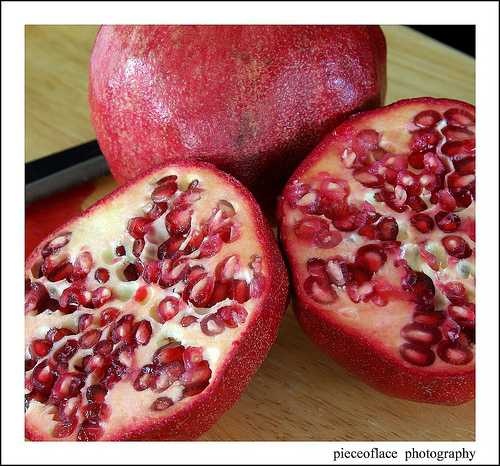
Label: Pomegranate